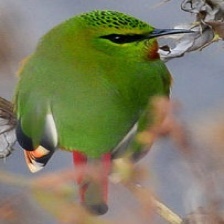
Species: FIRE TAILLED MYZORNIS
Scientific name: MYZORNIS PYRRHOURA